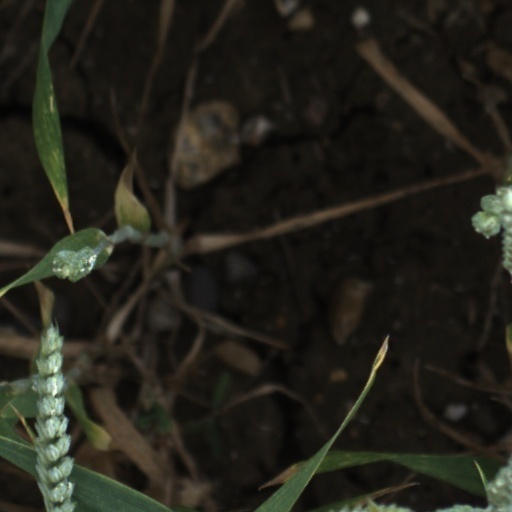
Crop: wheat